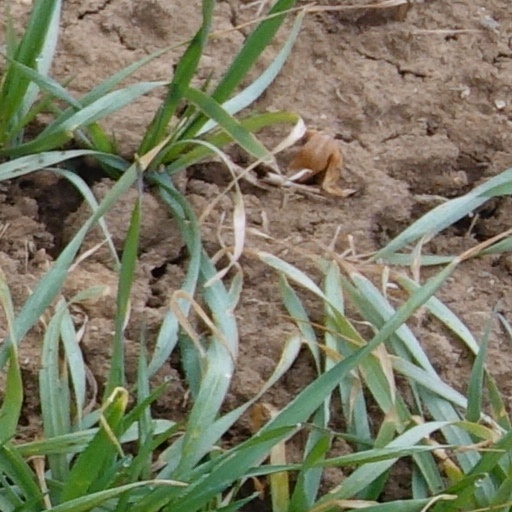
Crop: wheat